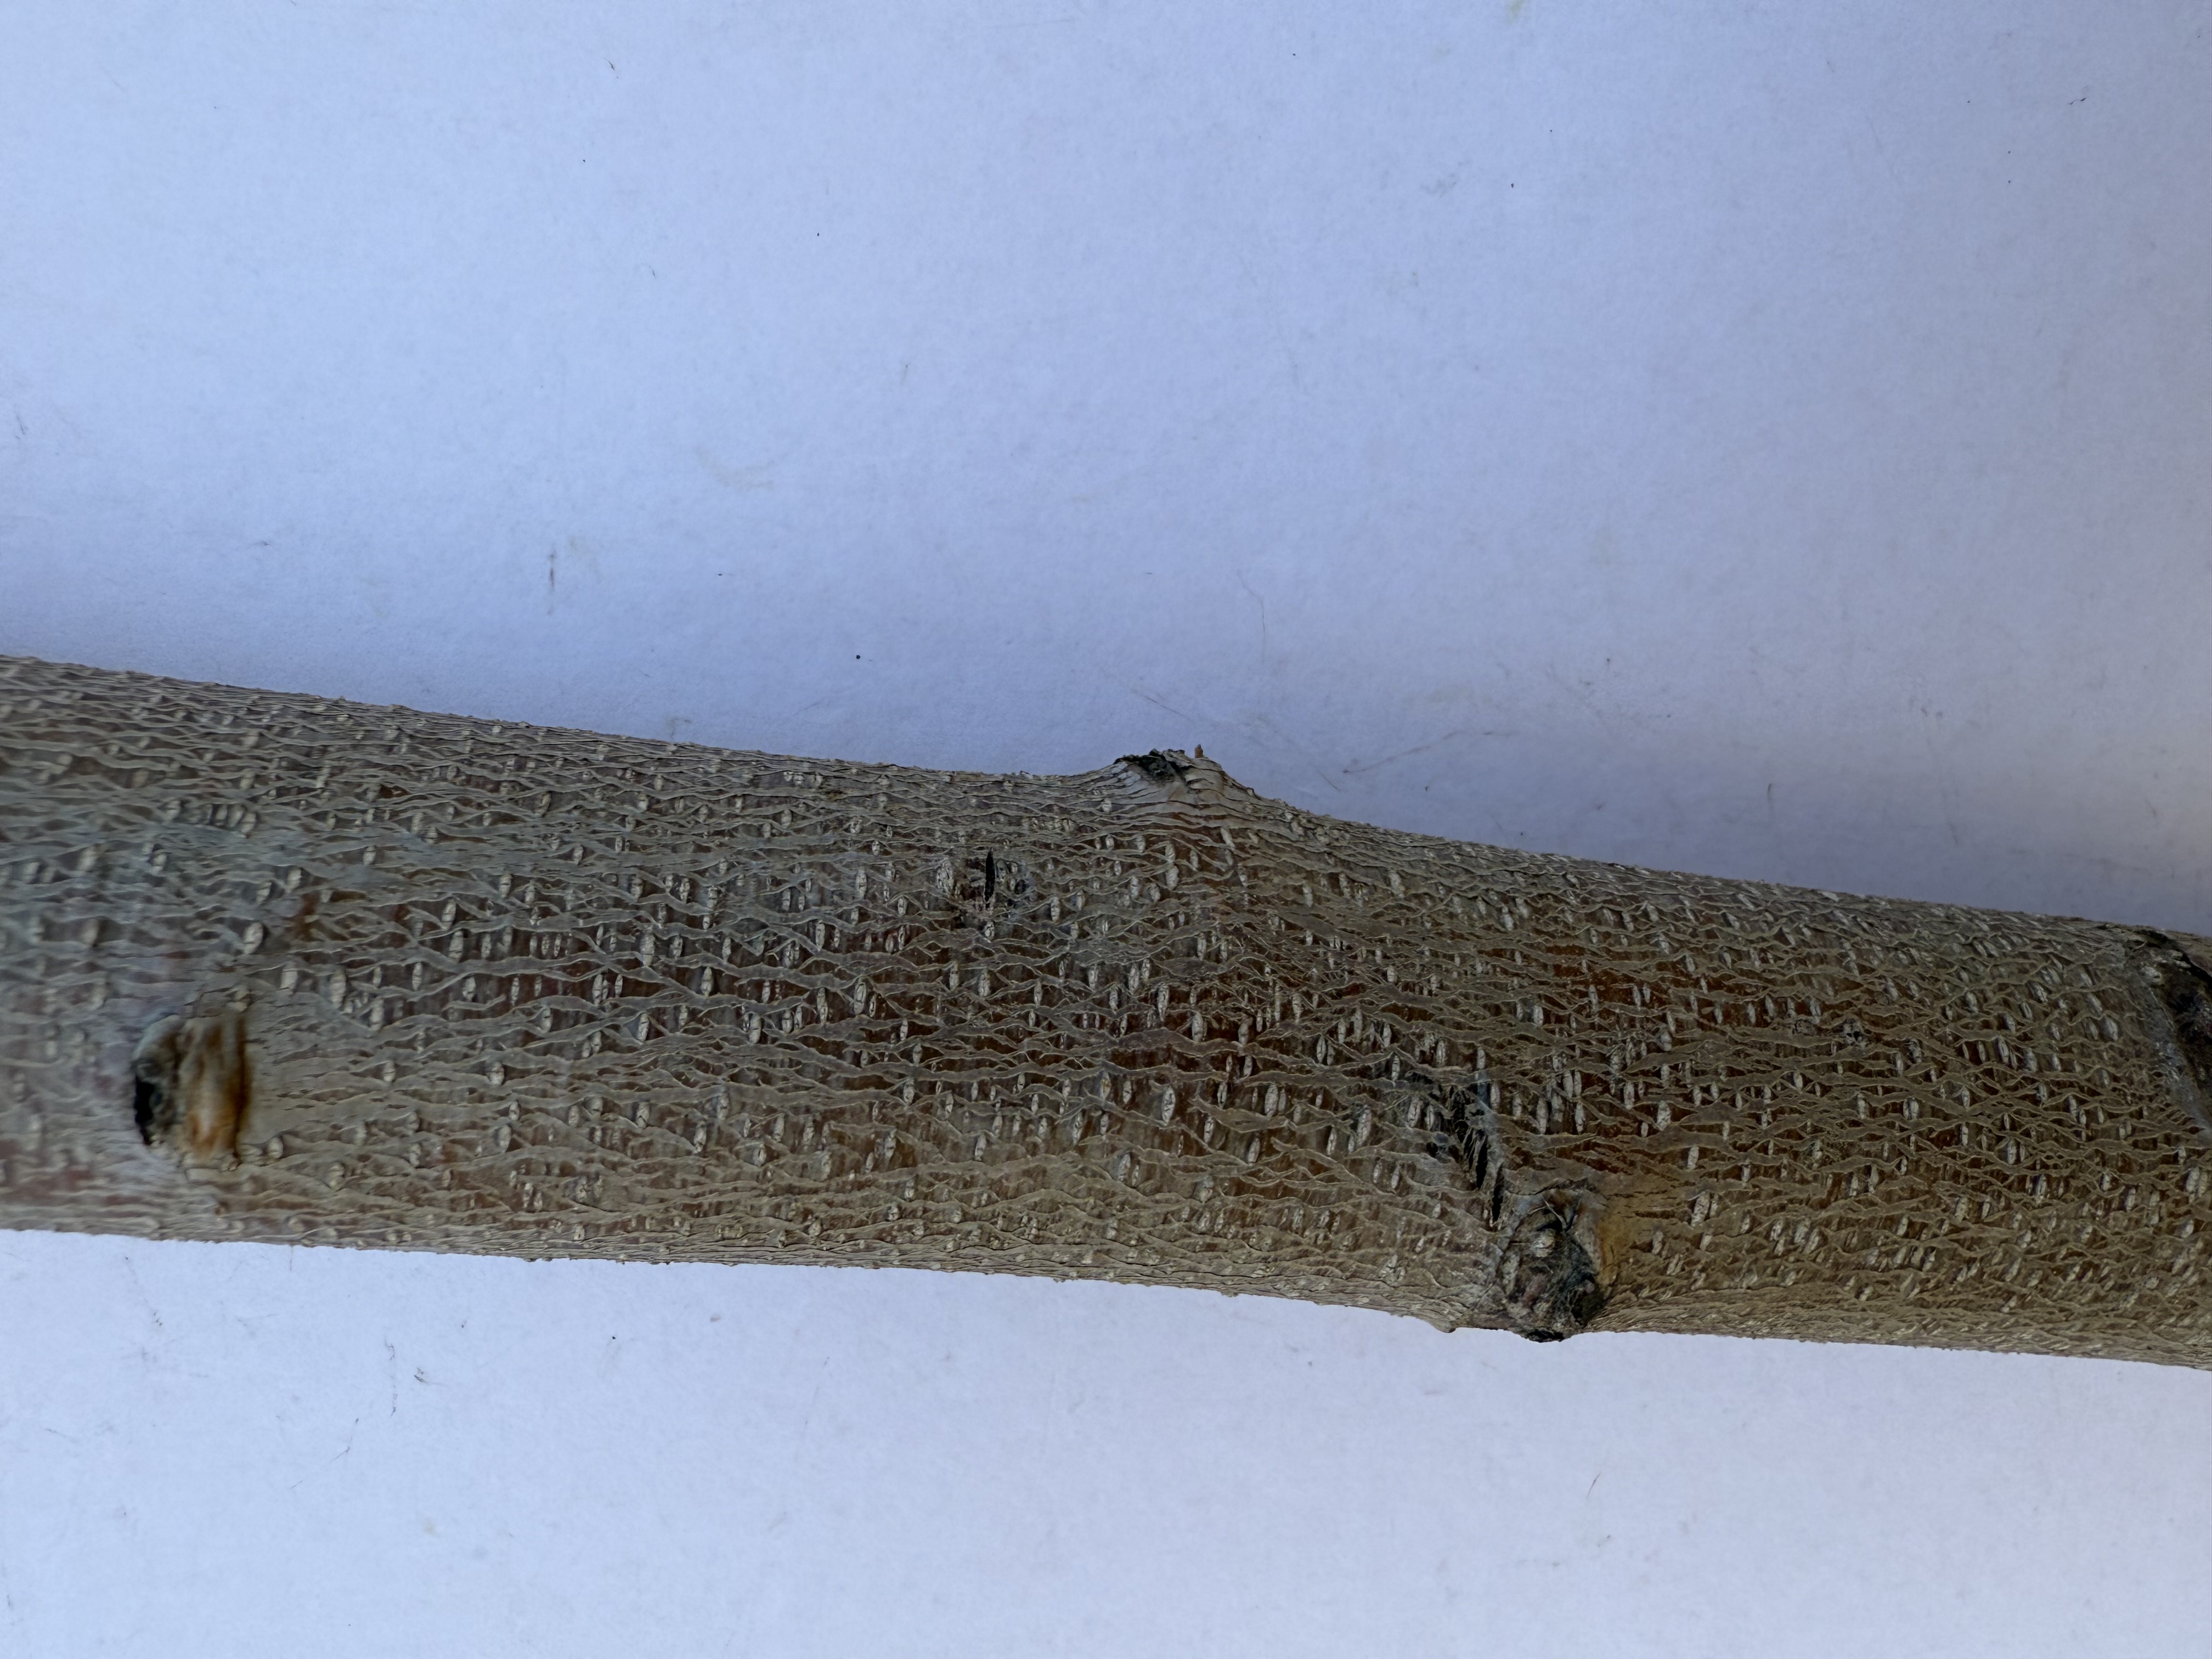
Variety: Yellow Peach